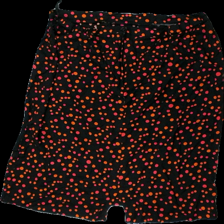
View: back
Type: Skirt
Category: Ladies
Brand: Kappahl
Brand text on label: XLNT
Colors: Black, Orange, Red
Material: 100% Viscose
Pattern: Dots
Cut: Regular, Cropped
Size: 50
Season: All
Price range: 50-100
Recommended usage: Reuse
Description: skirt with dot print